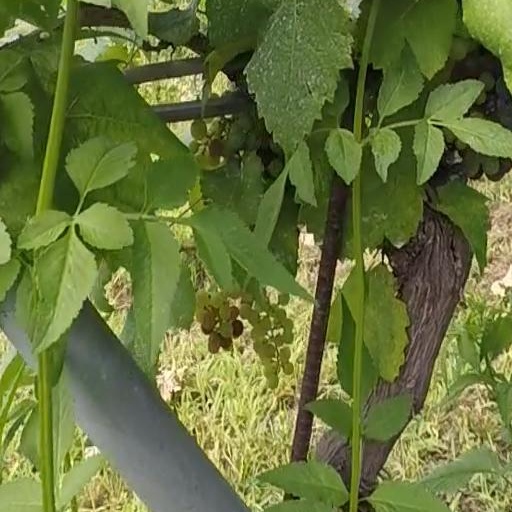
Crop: grape